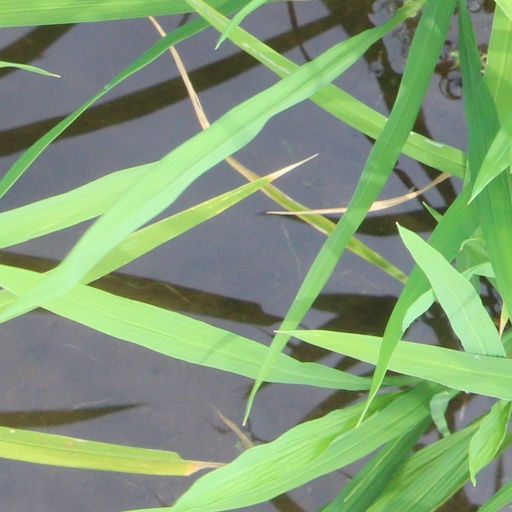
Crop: rice